Ardrossan North railway station

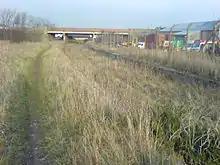
The remains of the station in 2006

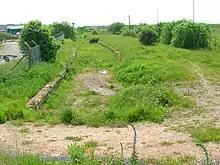
The remains of the station from the site of the old roadbridge in 2009.

Joining the Caledonian Railway, the L&AR was absorbed into the London, Midland and Scottish Railway during the Grouping of 1923. The station was renamed Ardrossan North on 2 June 1924. Other alternative names for the station were Ardrossan Montgomerie Street and Ardrossan Caledonian. The station closed to regular passenger services on 4 July 1932, however it was used for special passenger services until 1939. The line was taken into the Scottish Region of British Railways on nationalisation in 1948, seeing use for trains going to Montgomerie Pier and the nearby Shell Mex plant until 1968. All of the track north of the station was removed in 1970, however the spur line from the former Ardrossan Railway to the south remained intact serving the nearby bitumen plant until the 1980s.